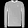
Label: Pullover